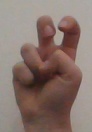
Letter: toot